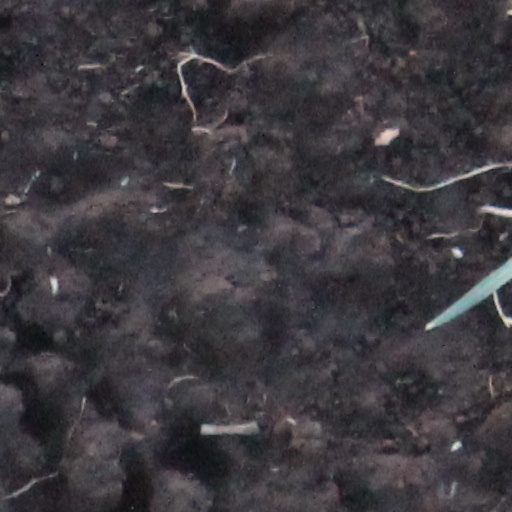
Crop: wheat